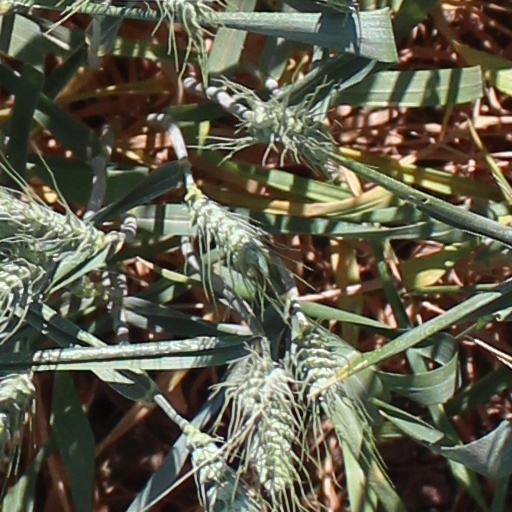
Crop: wheat